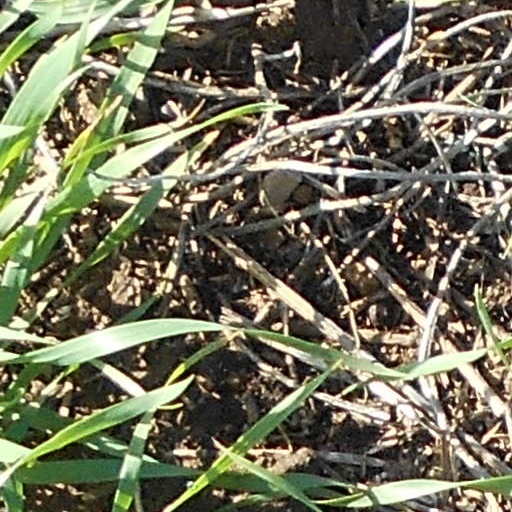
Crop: wheat